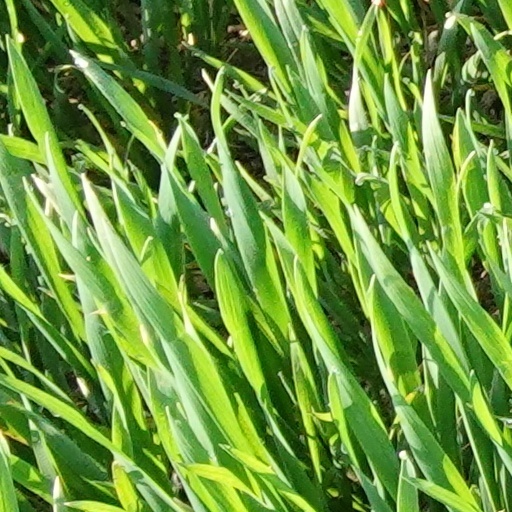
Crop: wheat